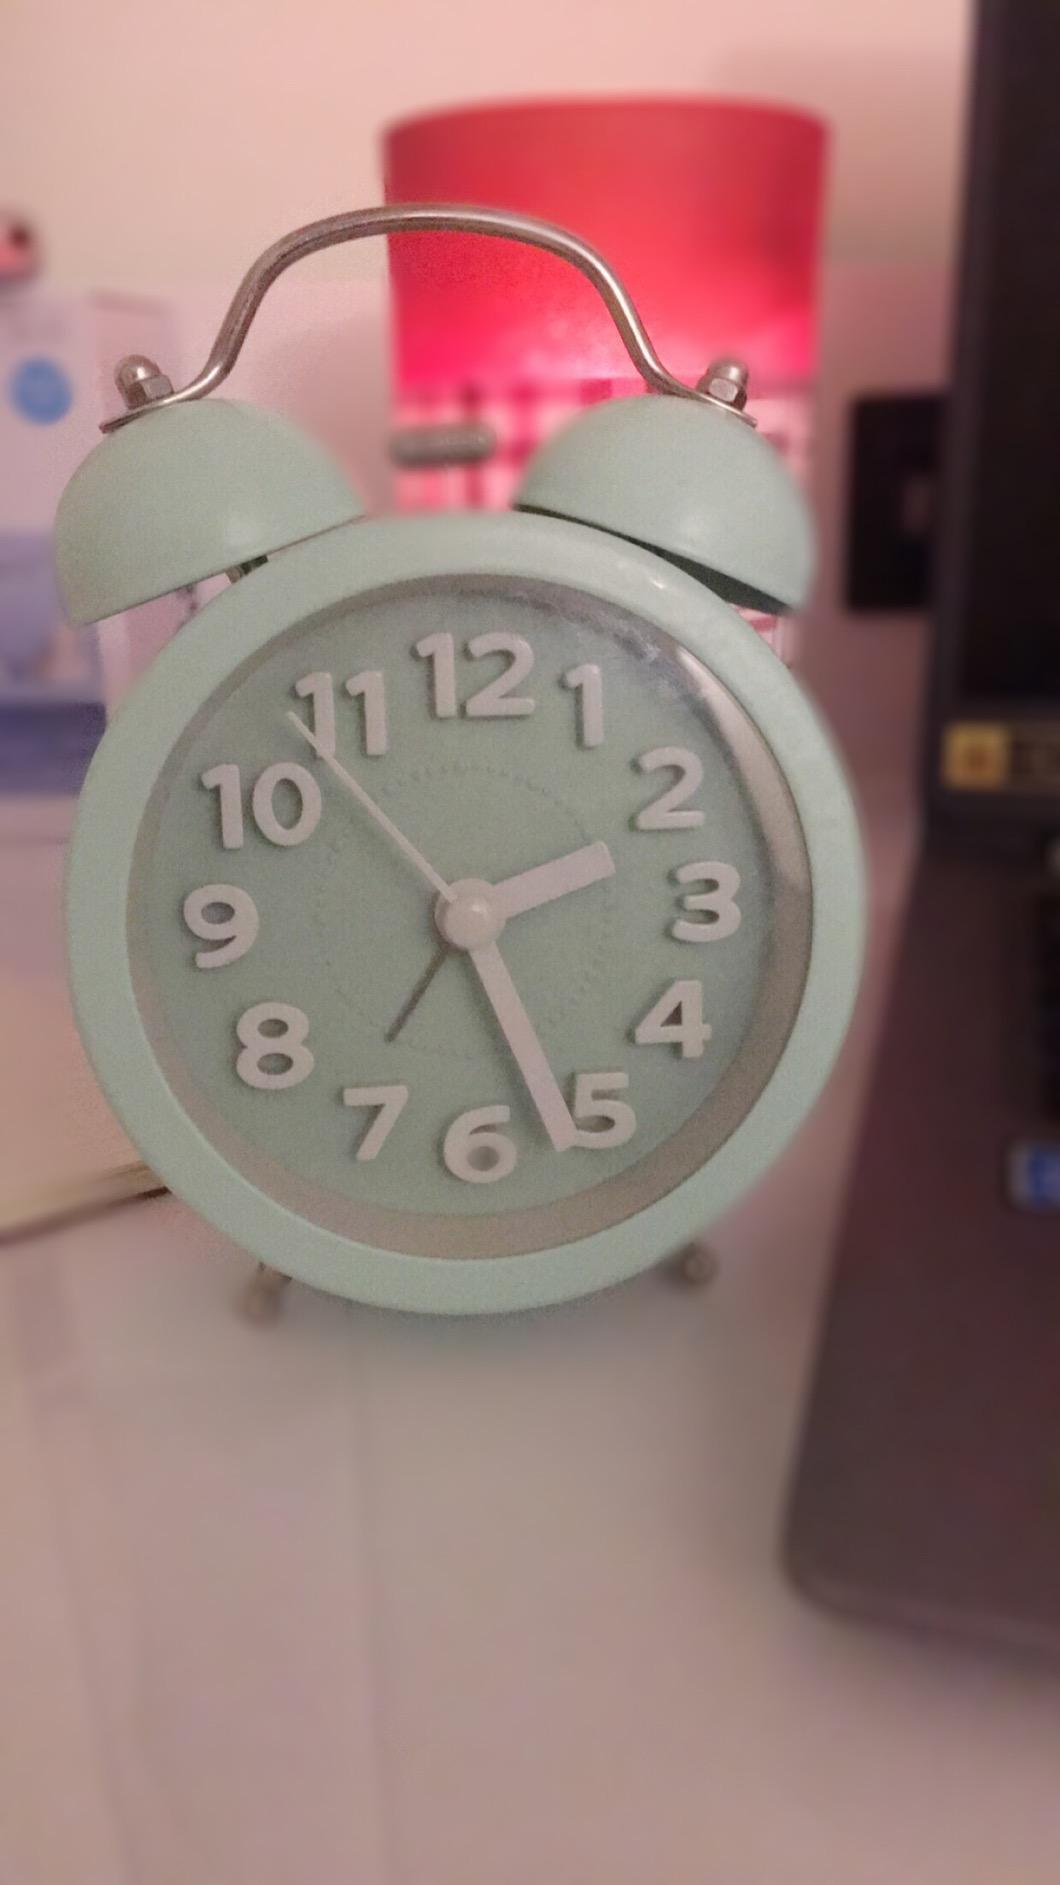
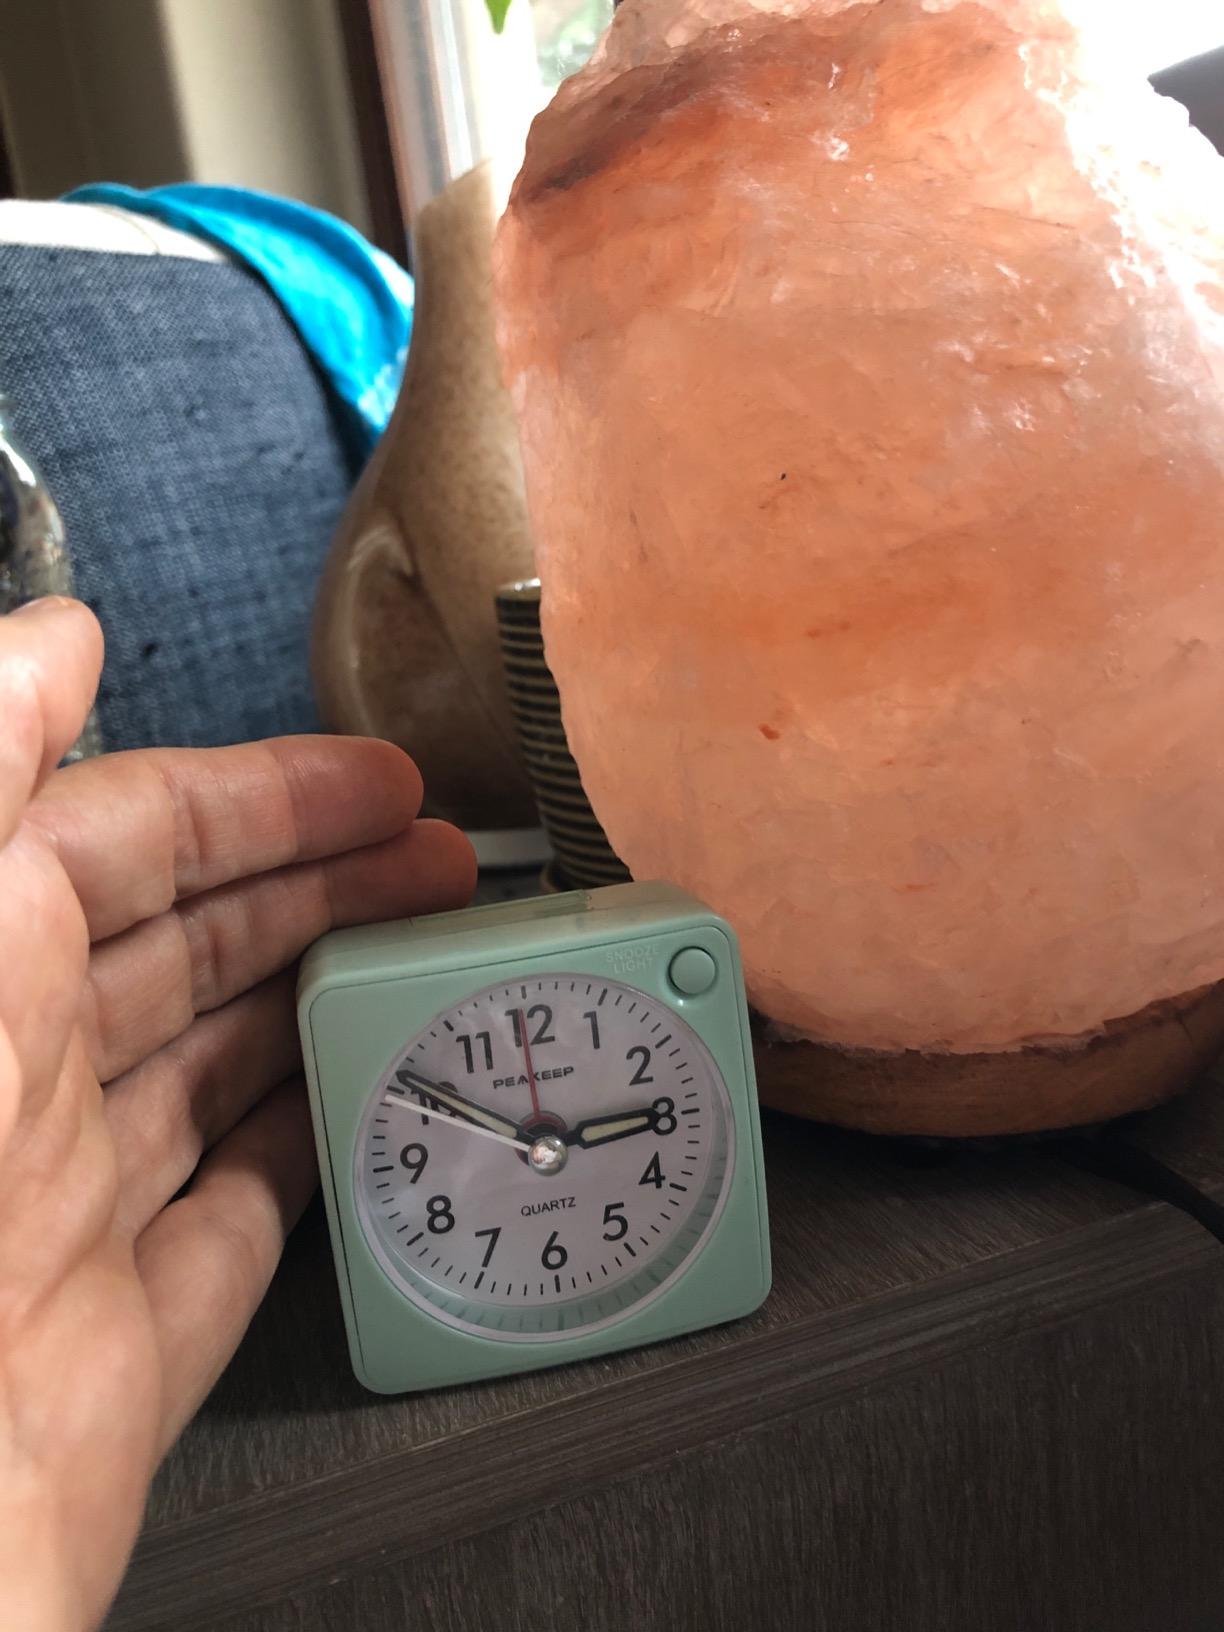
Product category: clock
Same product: no